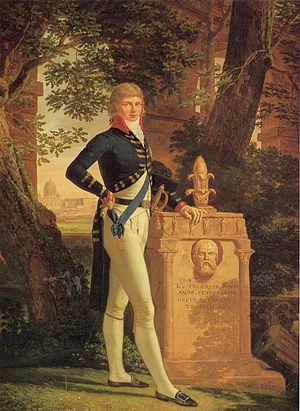
Sussex Corner est un village du comté de Kings, située au sud du Nouveau-Brunswick.
Sussex est une ville canadienne du comté de Kings, au sud du Nouveau-Brunswick.
Louis Gauffier est un peintre français, né le 10 juin 1762 à Poitiers, mort à Florence le 20 octobre 1801.